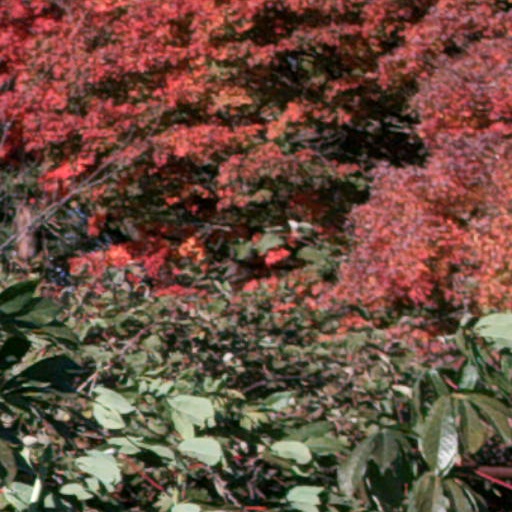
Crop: cassava